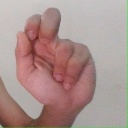
अक्षर: ढ